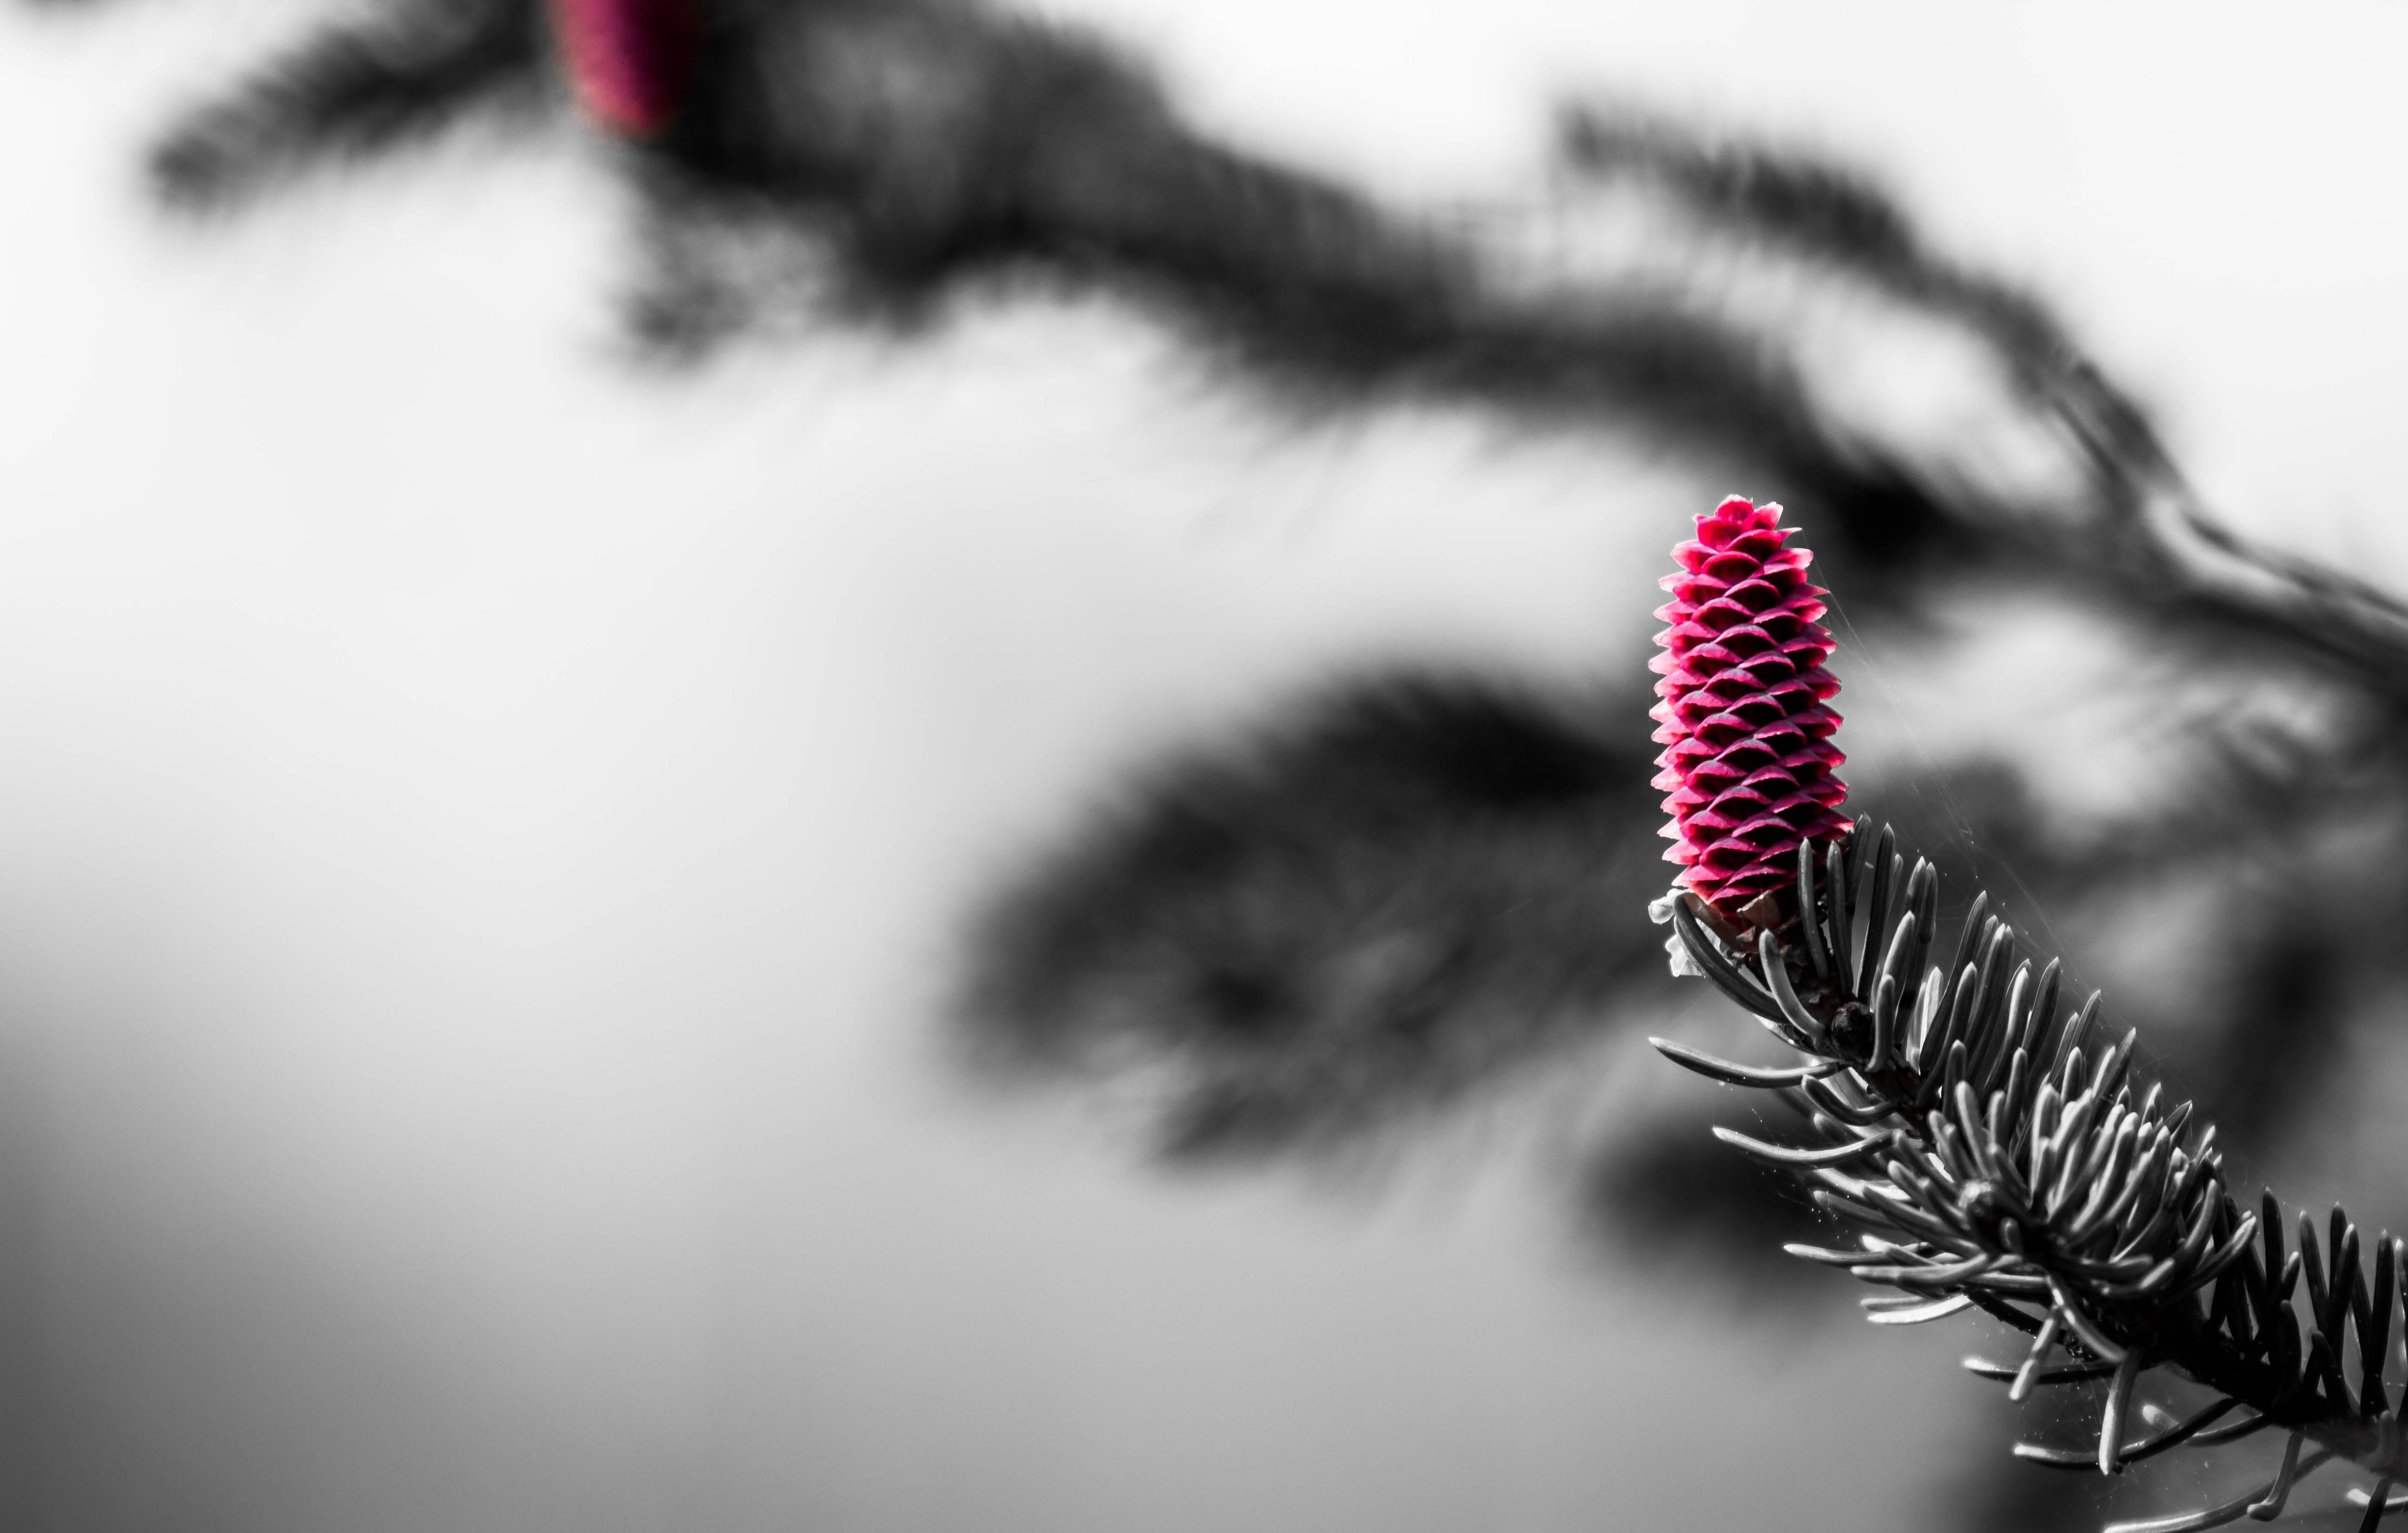
tree, branch, winter, black and white, plant, photography, leaf, seed, flower, red, autumn, black, monochrome, christmas, pine tree, pine cone, close up, macro photography, evergreen tree, monochrome photography, selective color, leaf vegetable